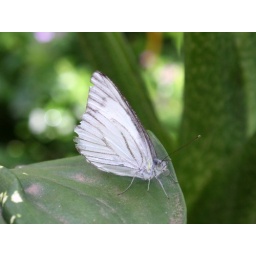
Unidentified small white butterfly in the Butterfly House, Siem Reap.